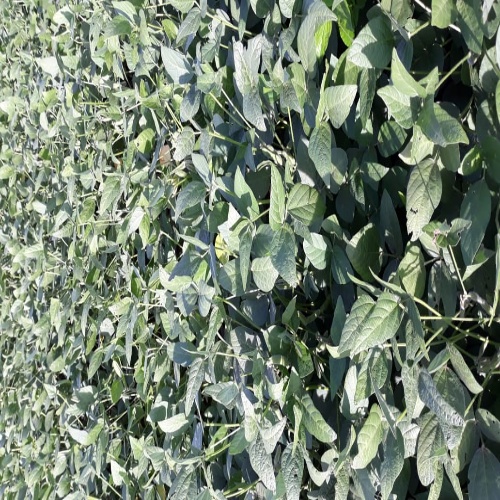
Label: Caterpillar